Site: brandenburg
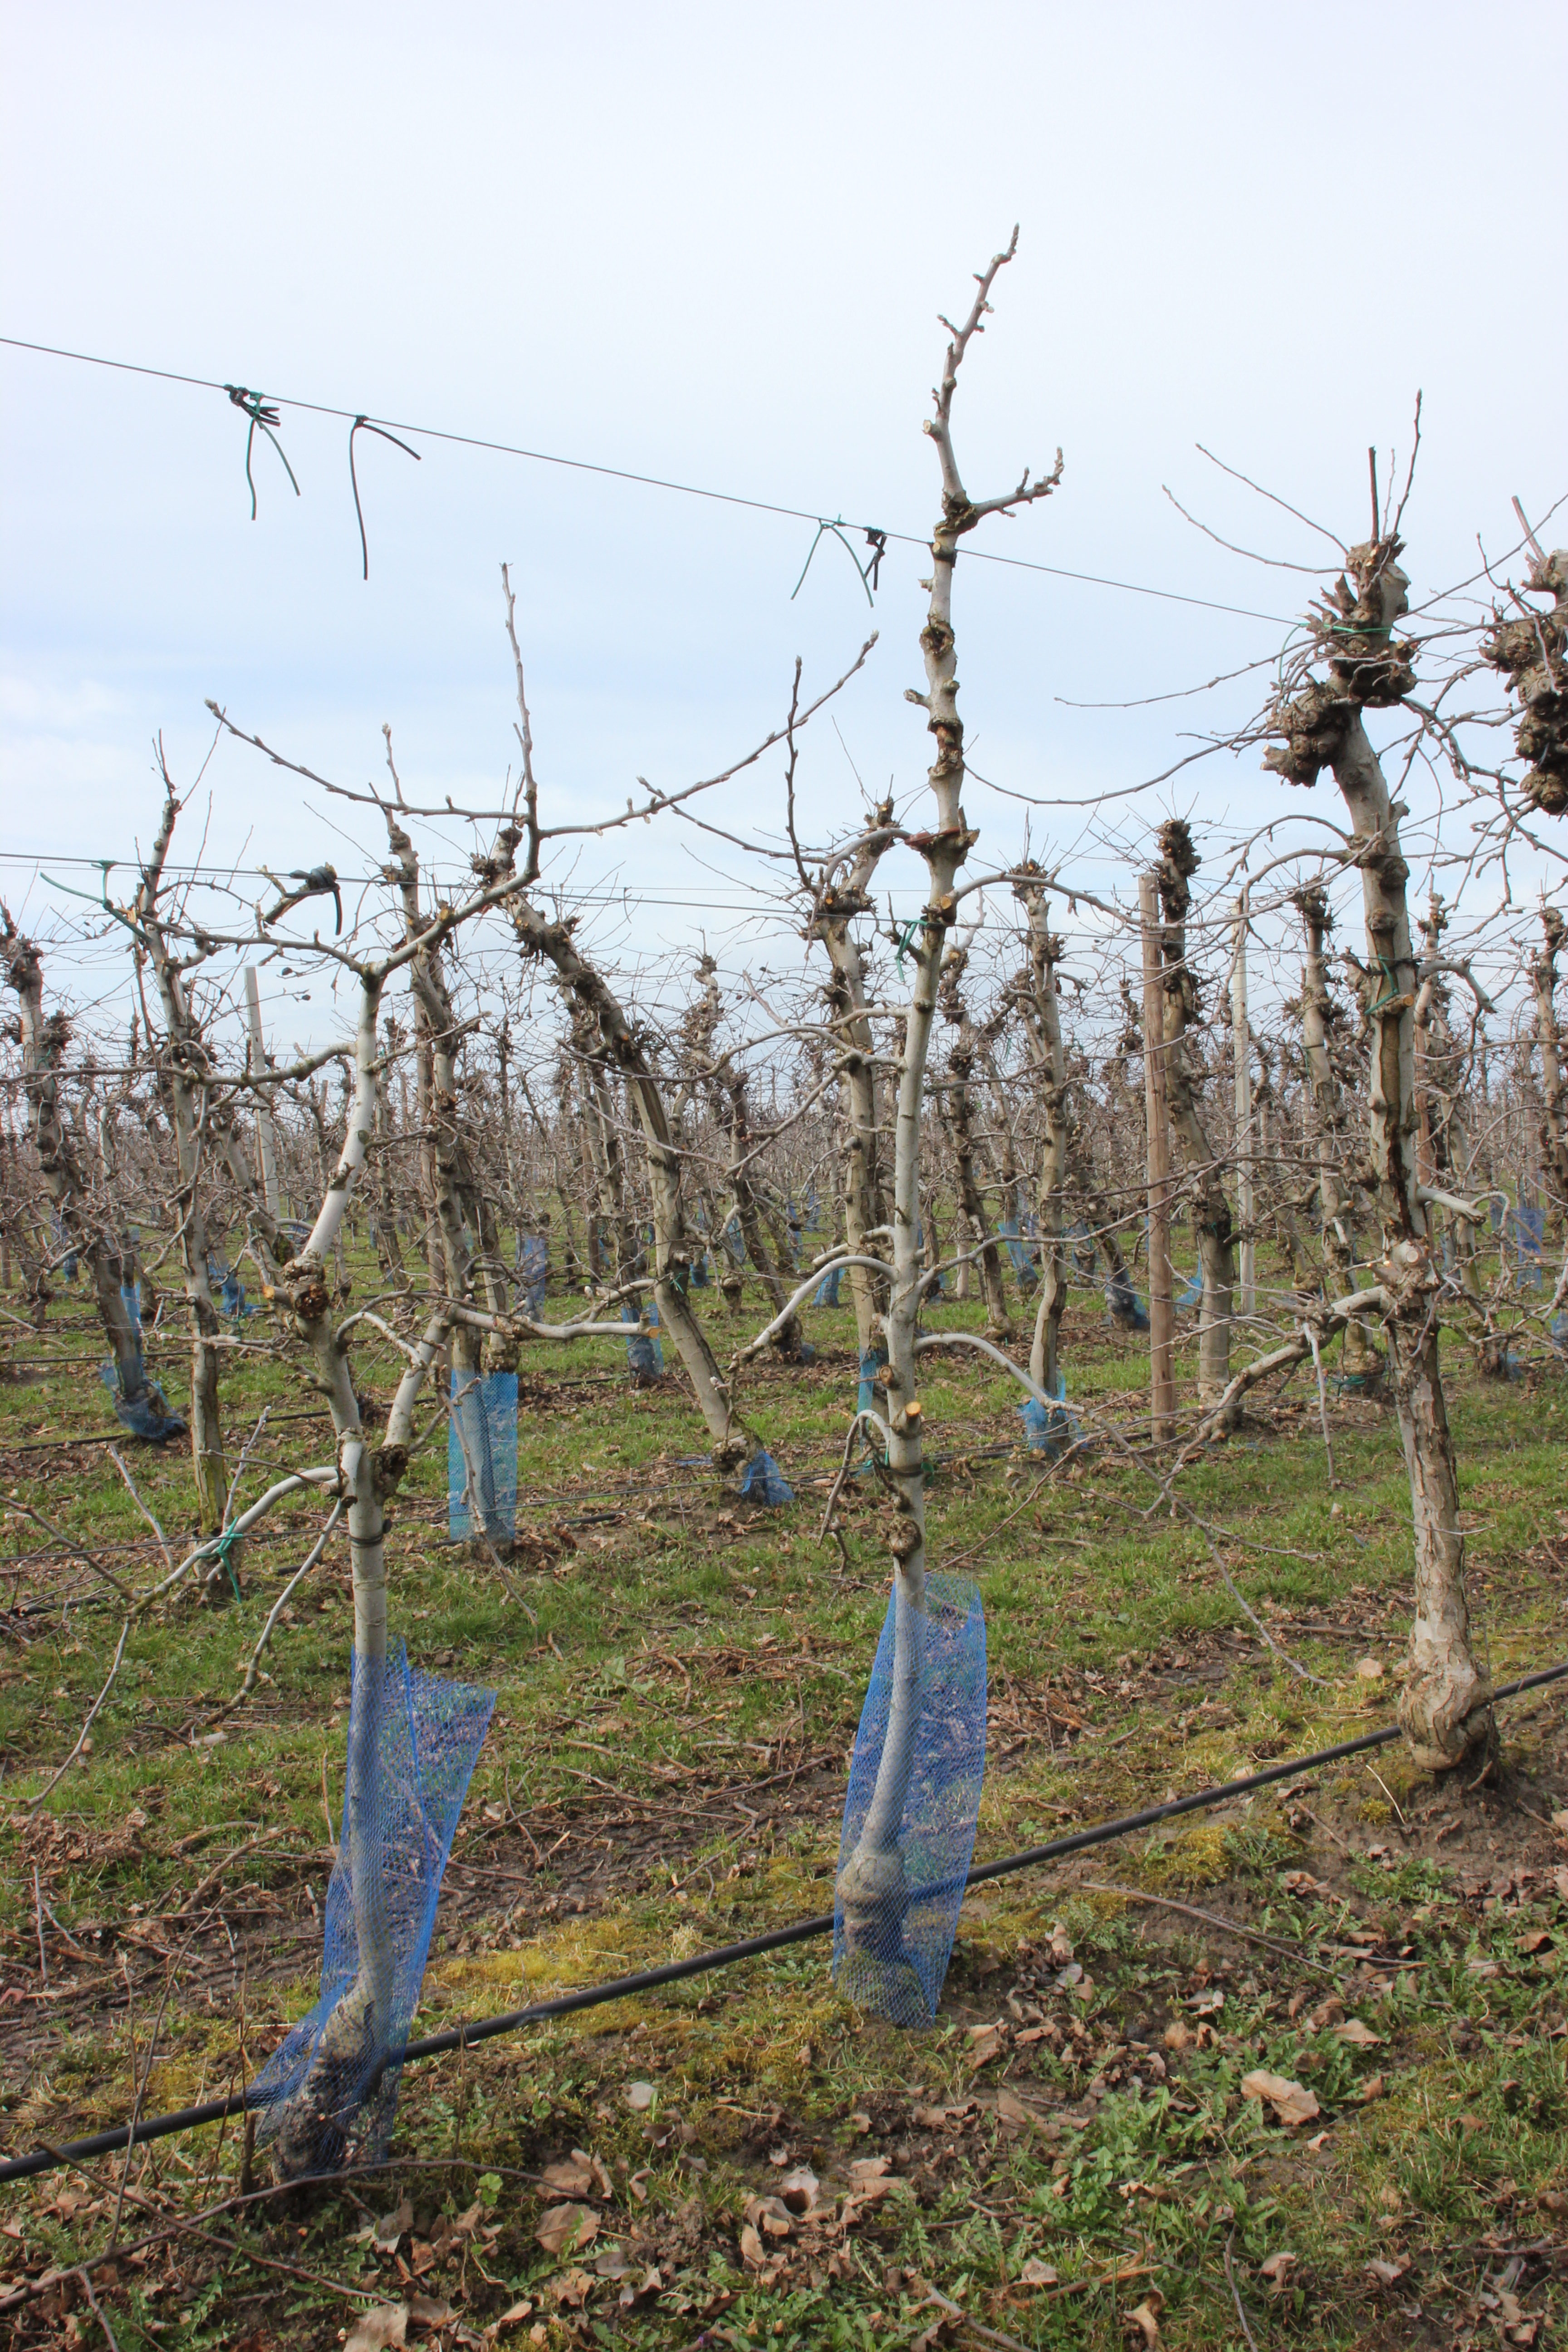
Growth stage (BBCH 01): Bud development